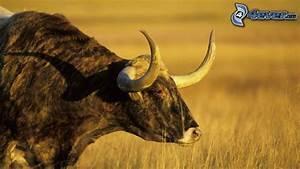
cow